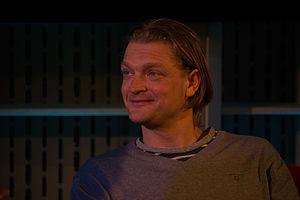
Sander Burger, né en 1975 en Côte d'Ivoire, est un réalisateur néerlandais.